José Luis Zumeta

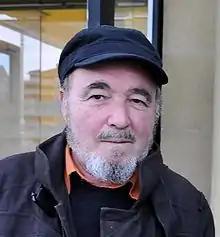
José Luis Zumeta

José Luis Zumeta Etxeberria (Guipúzcoa, 19 April 1939 – San Sebastián, "ca." 22 April 2020) was a Basque Spanish painter working in an abstract style.